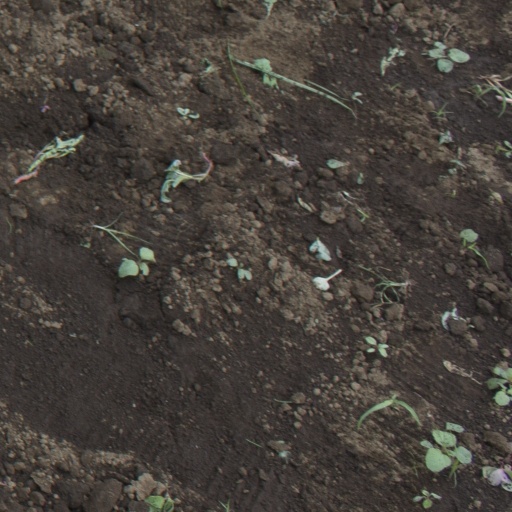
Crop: soybean